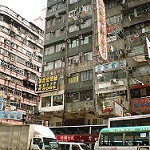
Scene: Outdoor